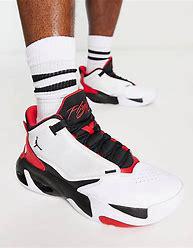
Brand: Jordan
Model: Max Aura 4